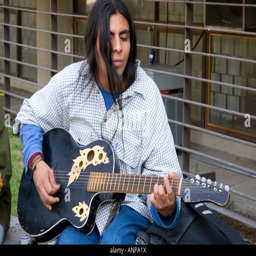
man playing the acoustic guitar